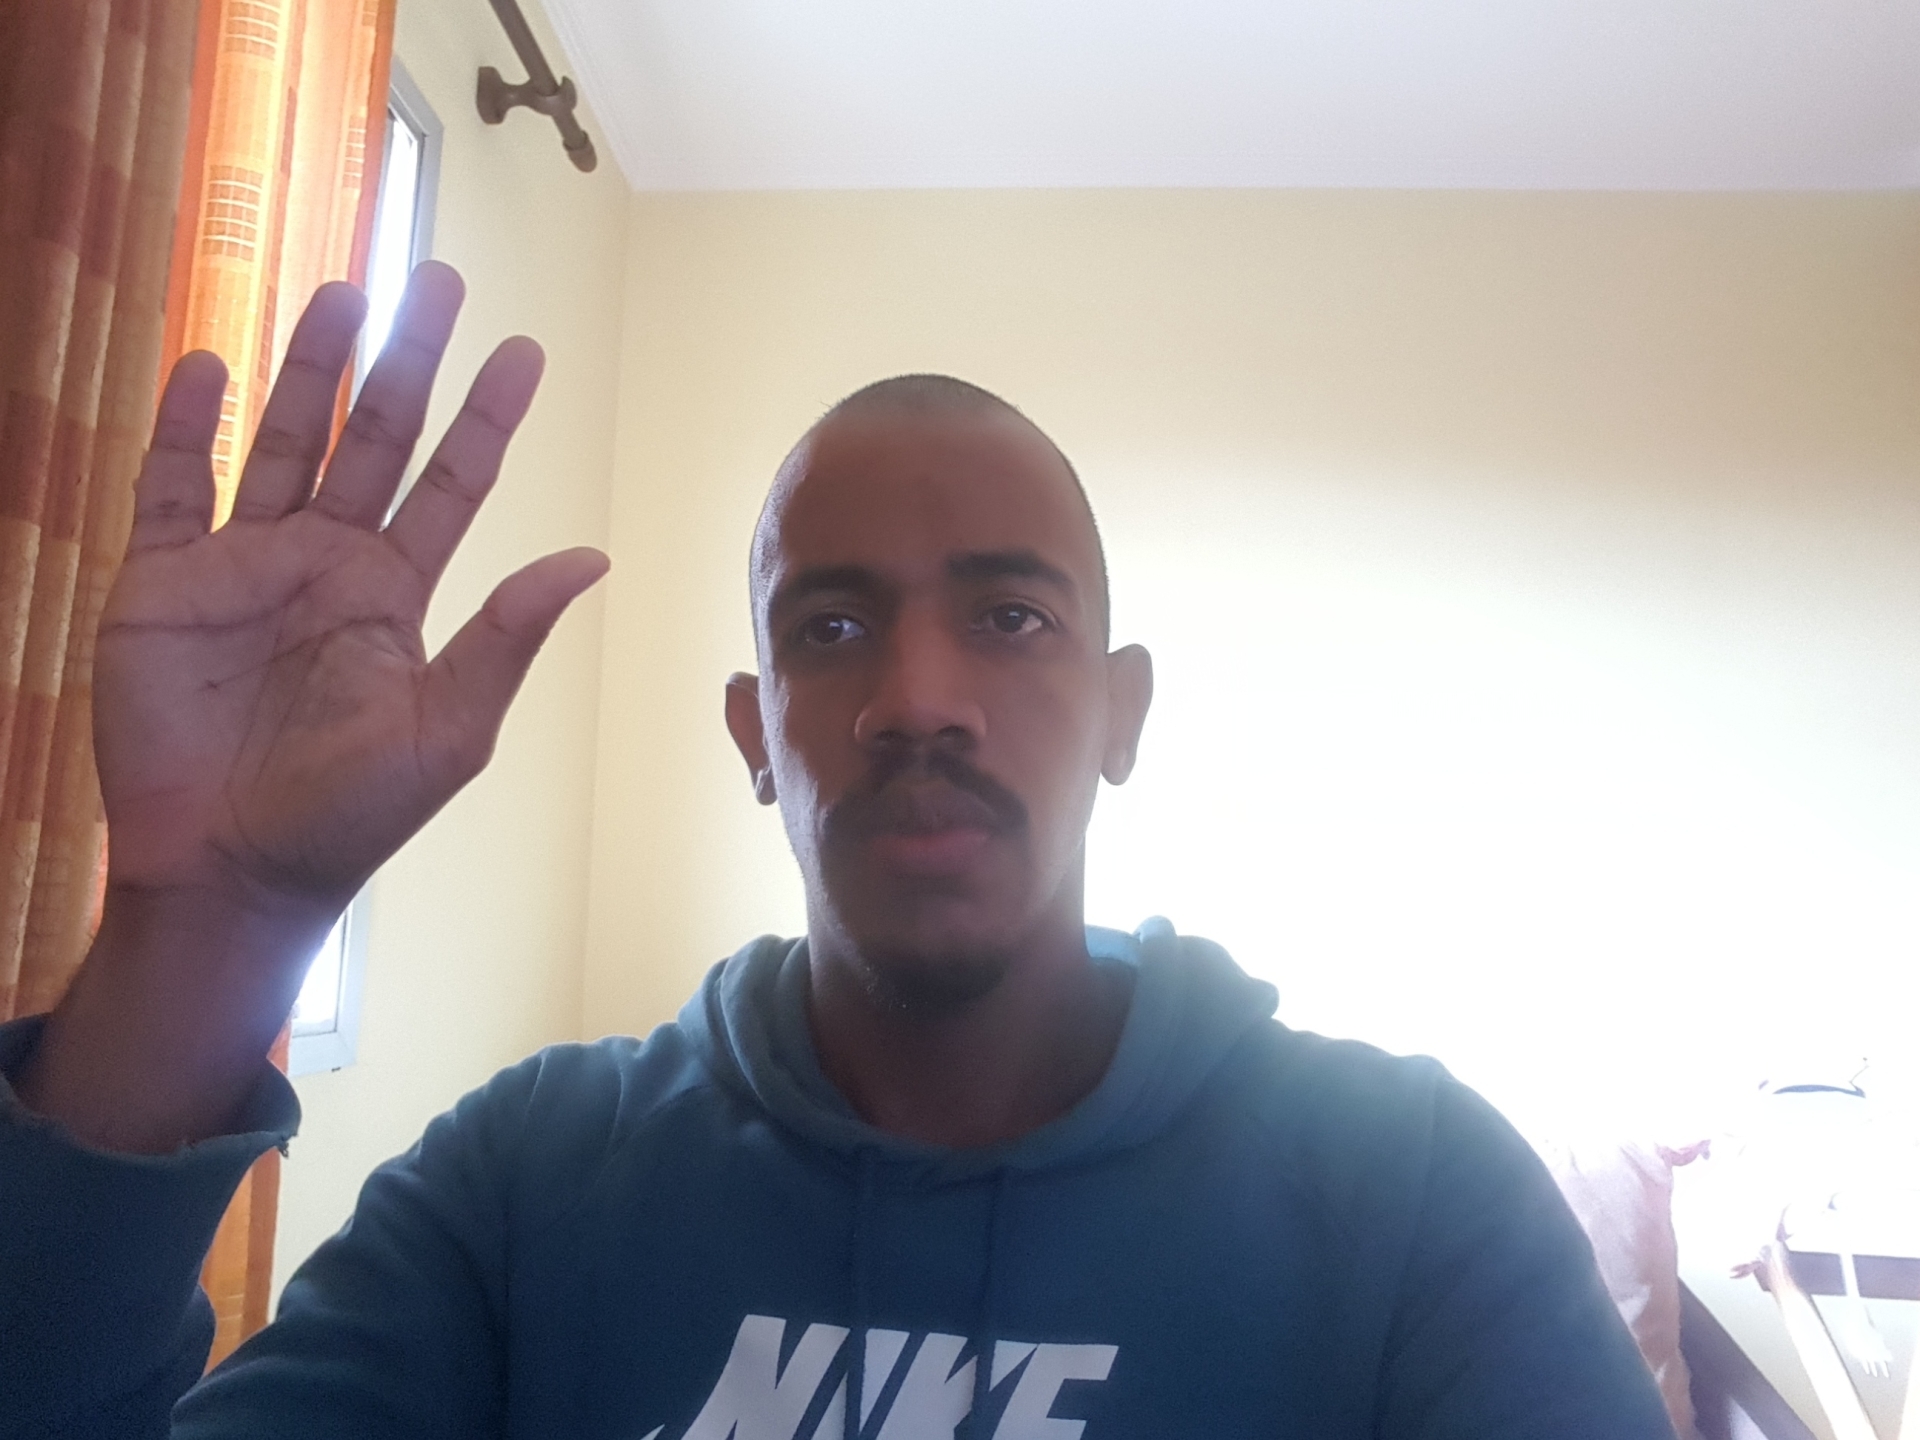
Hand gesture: palm